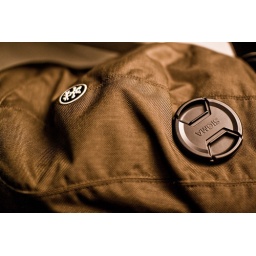
while I took some shots of Ronny and Danny in the train home from rehearsal.